I Am Jonas

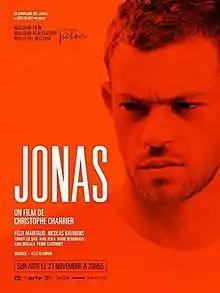
Film poster

I Am Jonas is a French coming of age gay-themed movie released in 2018 and directed by Christophe Charrier. The film is also known as Boys and Jonas.